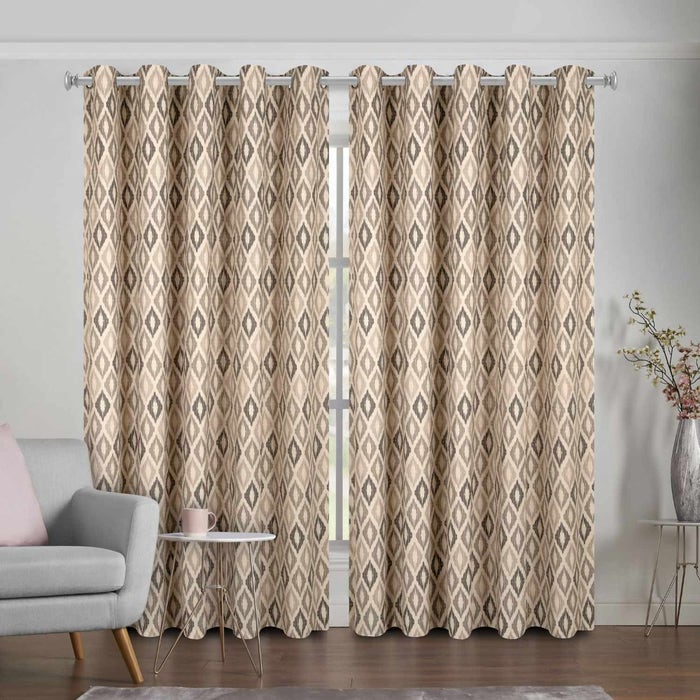
beige multi diamond jacquard curtain